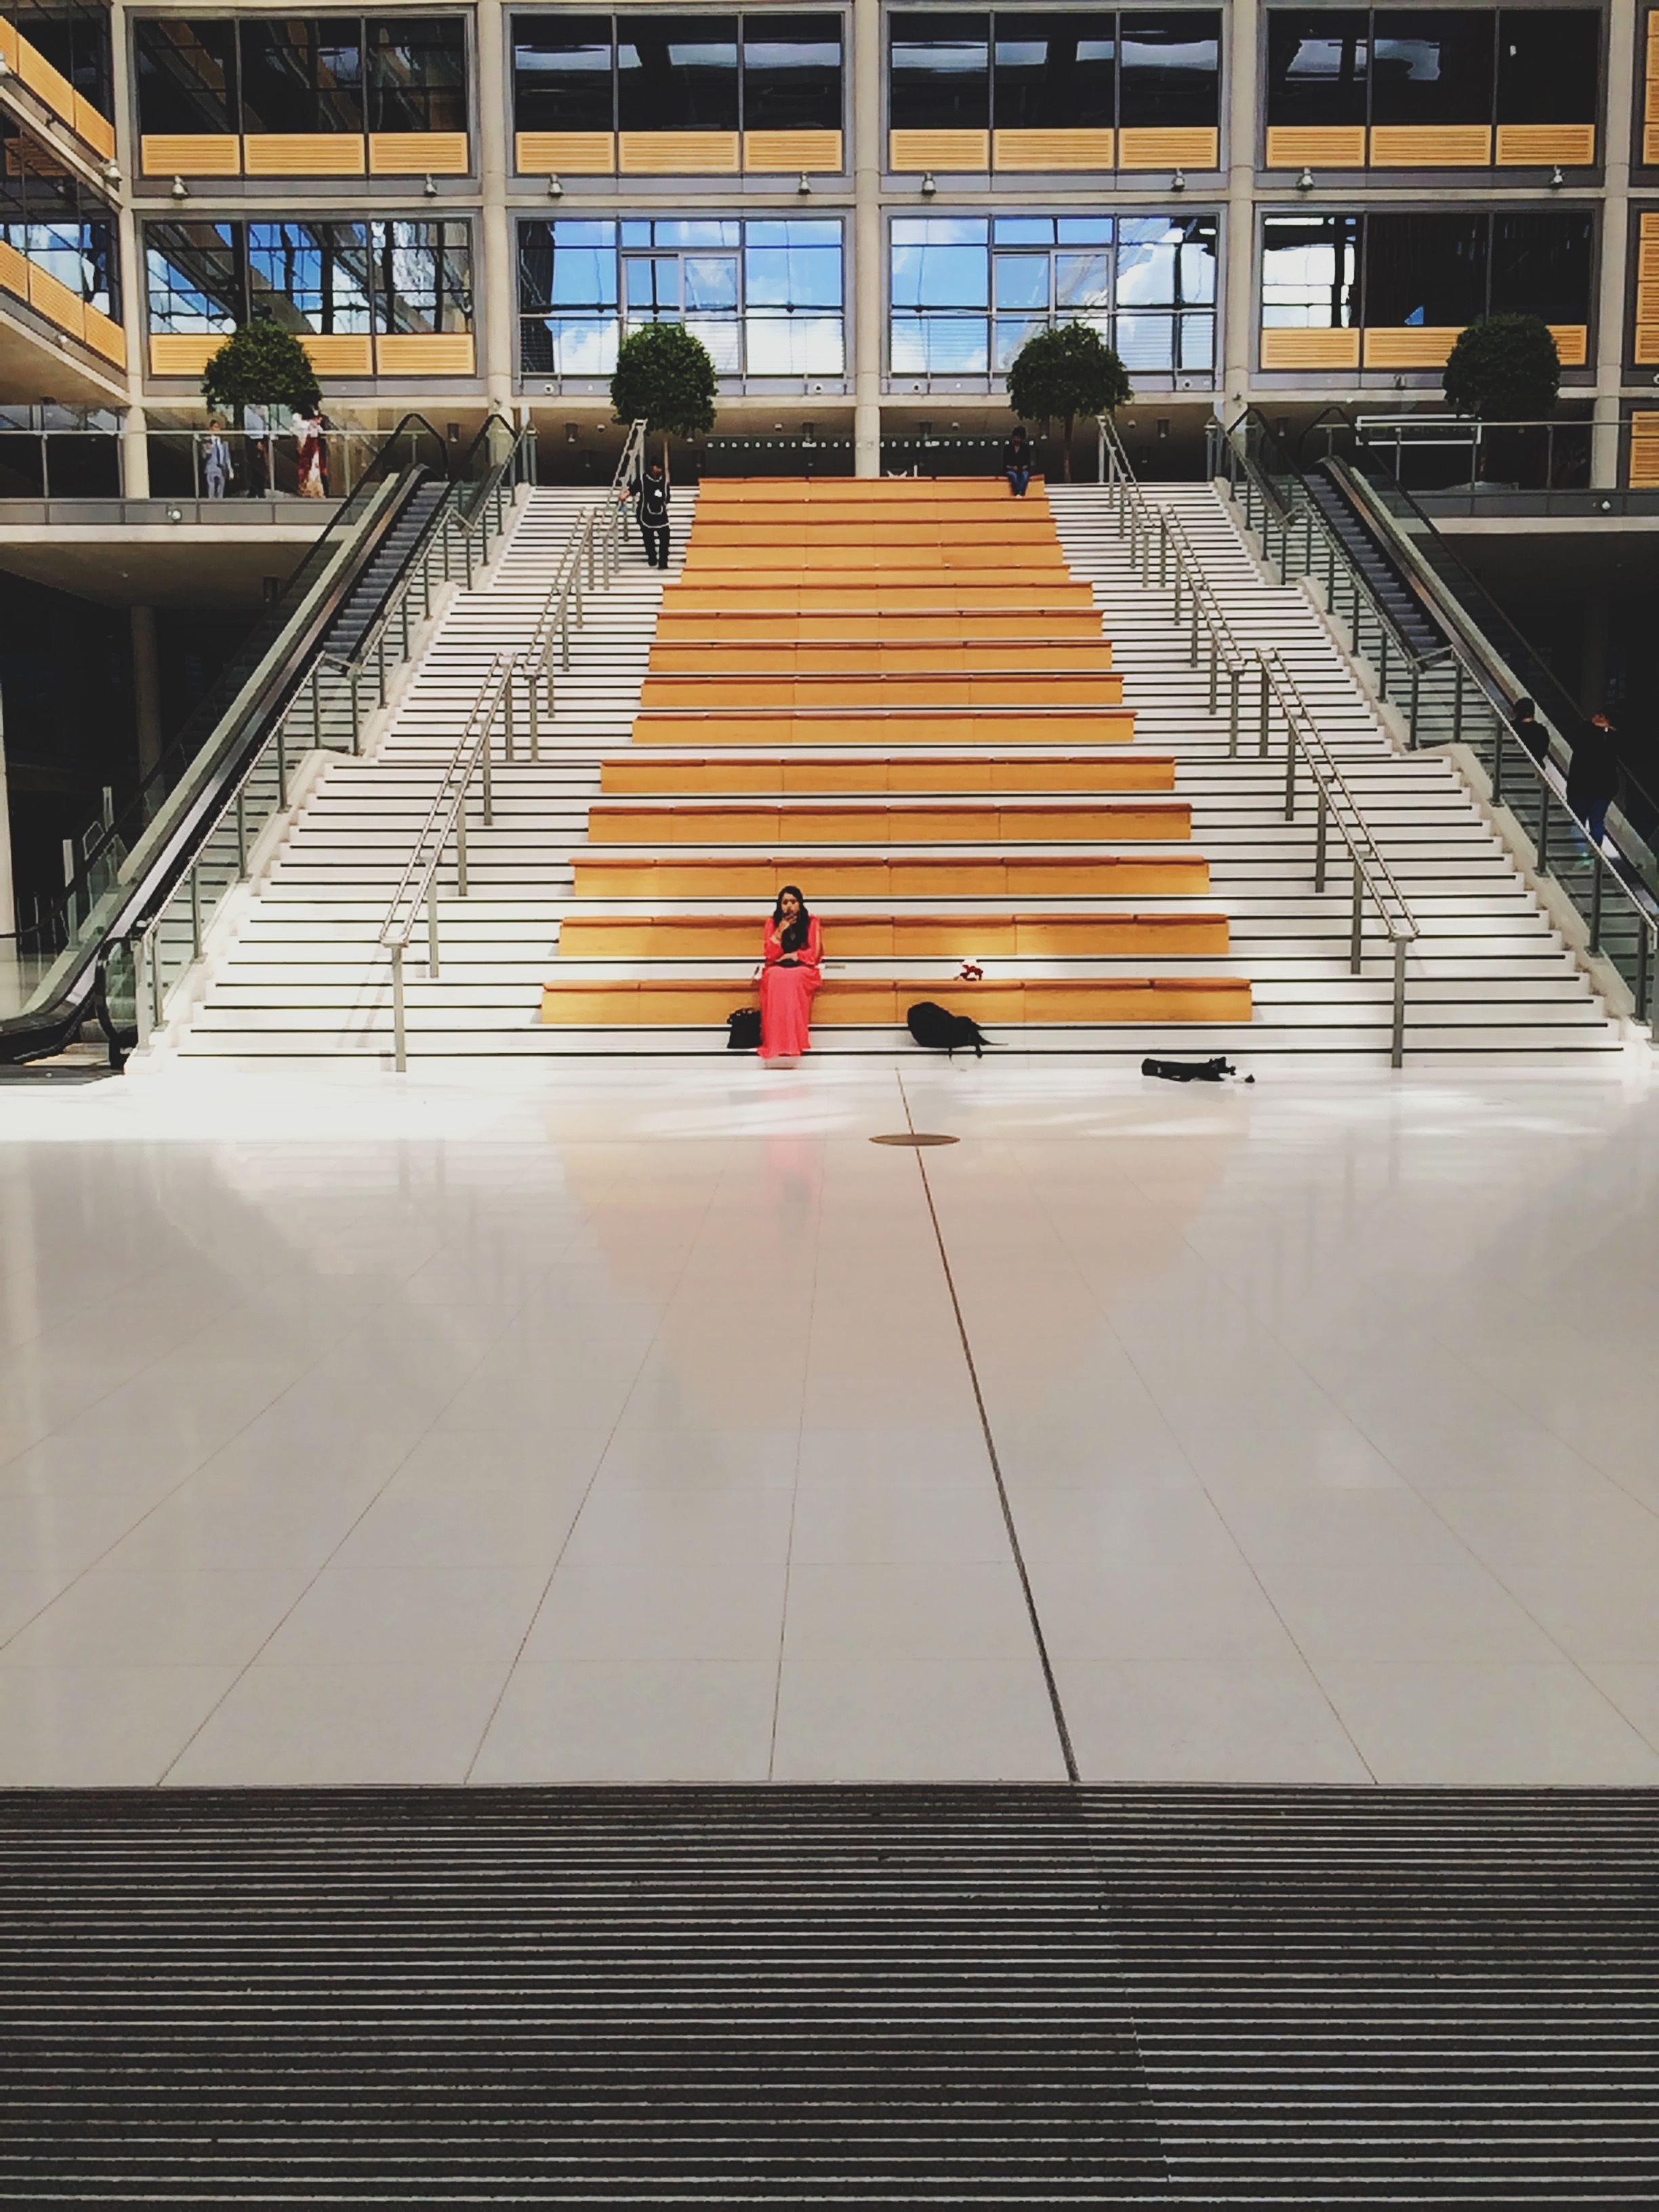
table, structure, wood, woman, floor, roof, alone, asian, stranger, waiting, sitting, furniture, lifestyle, stadium, london, arena, women, stairs, adult, sport venue